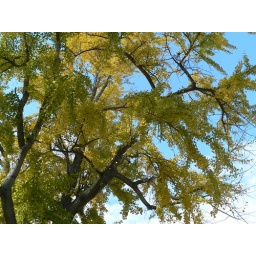
20061105 - Ginkgo tree in front of house